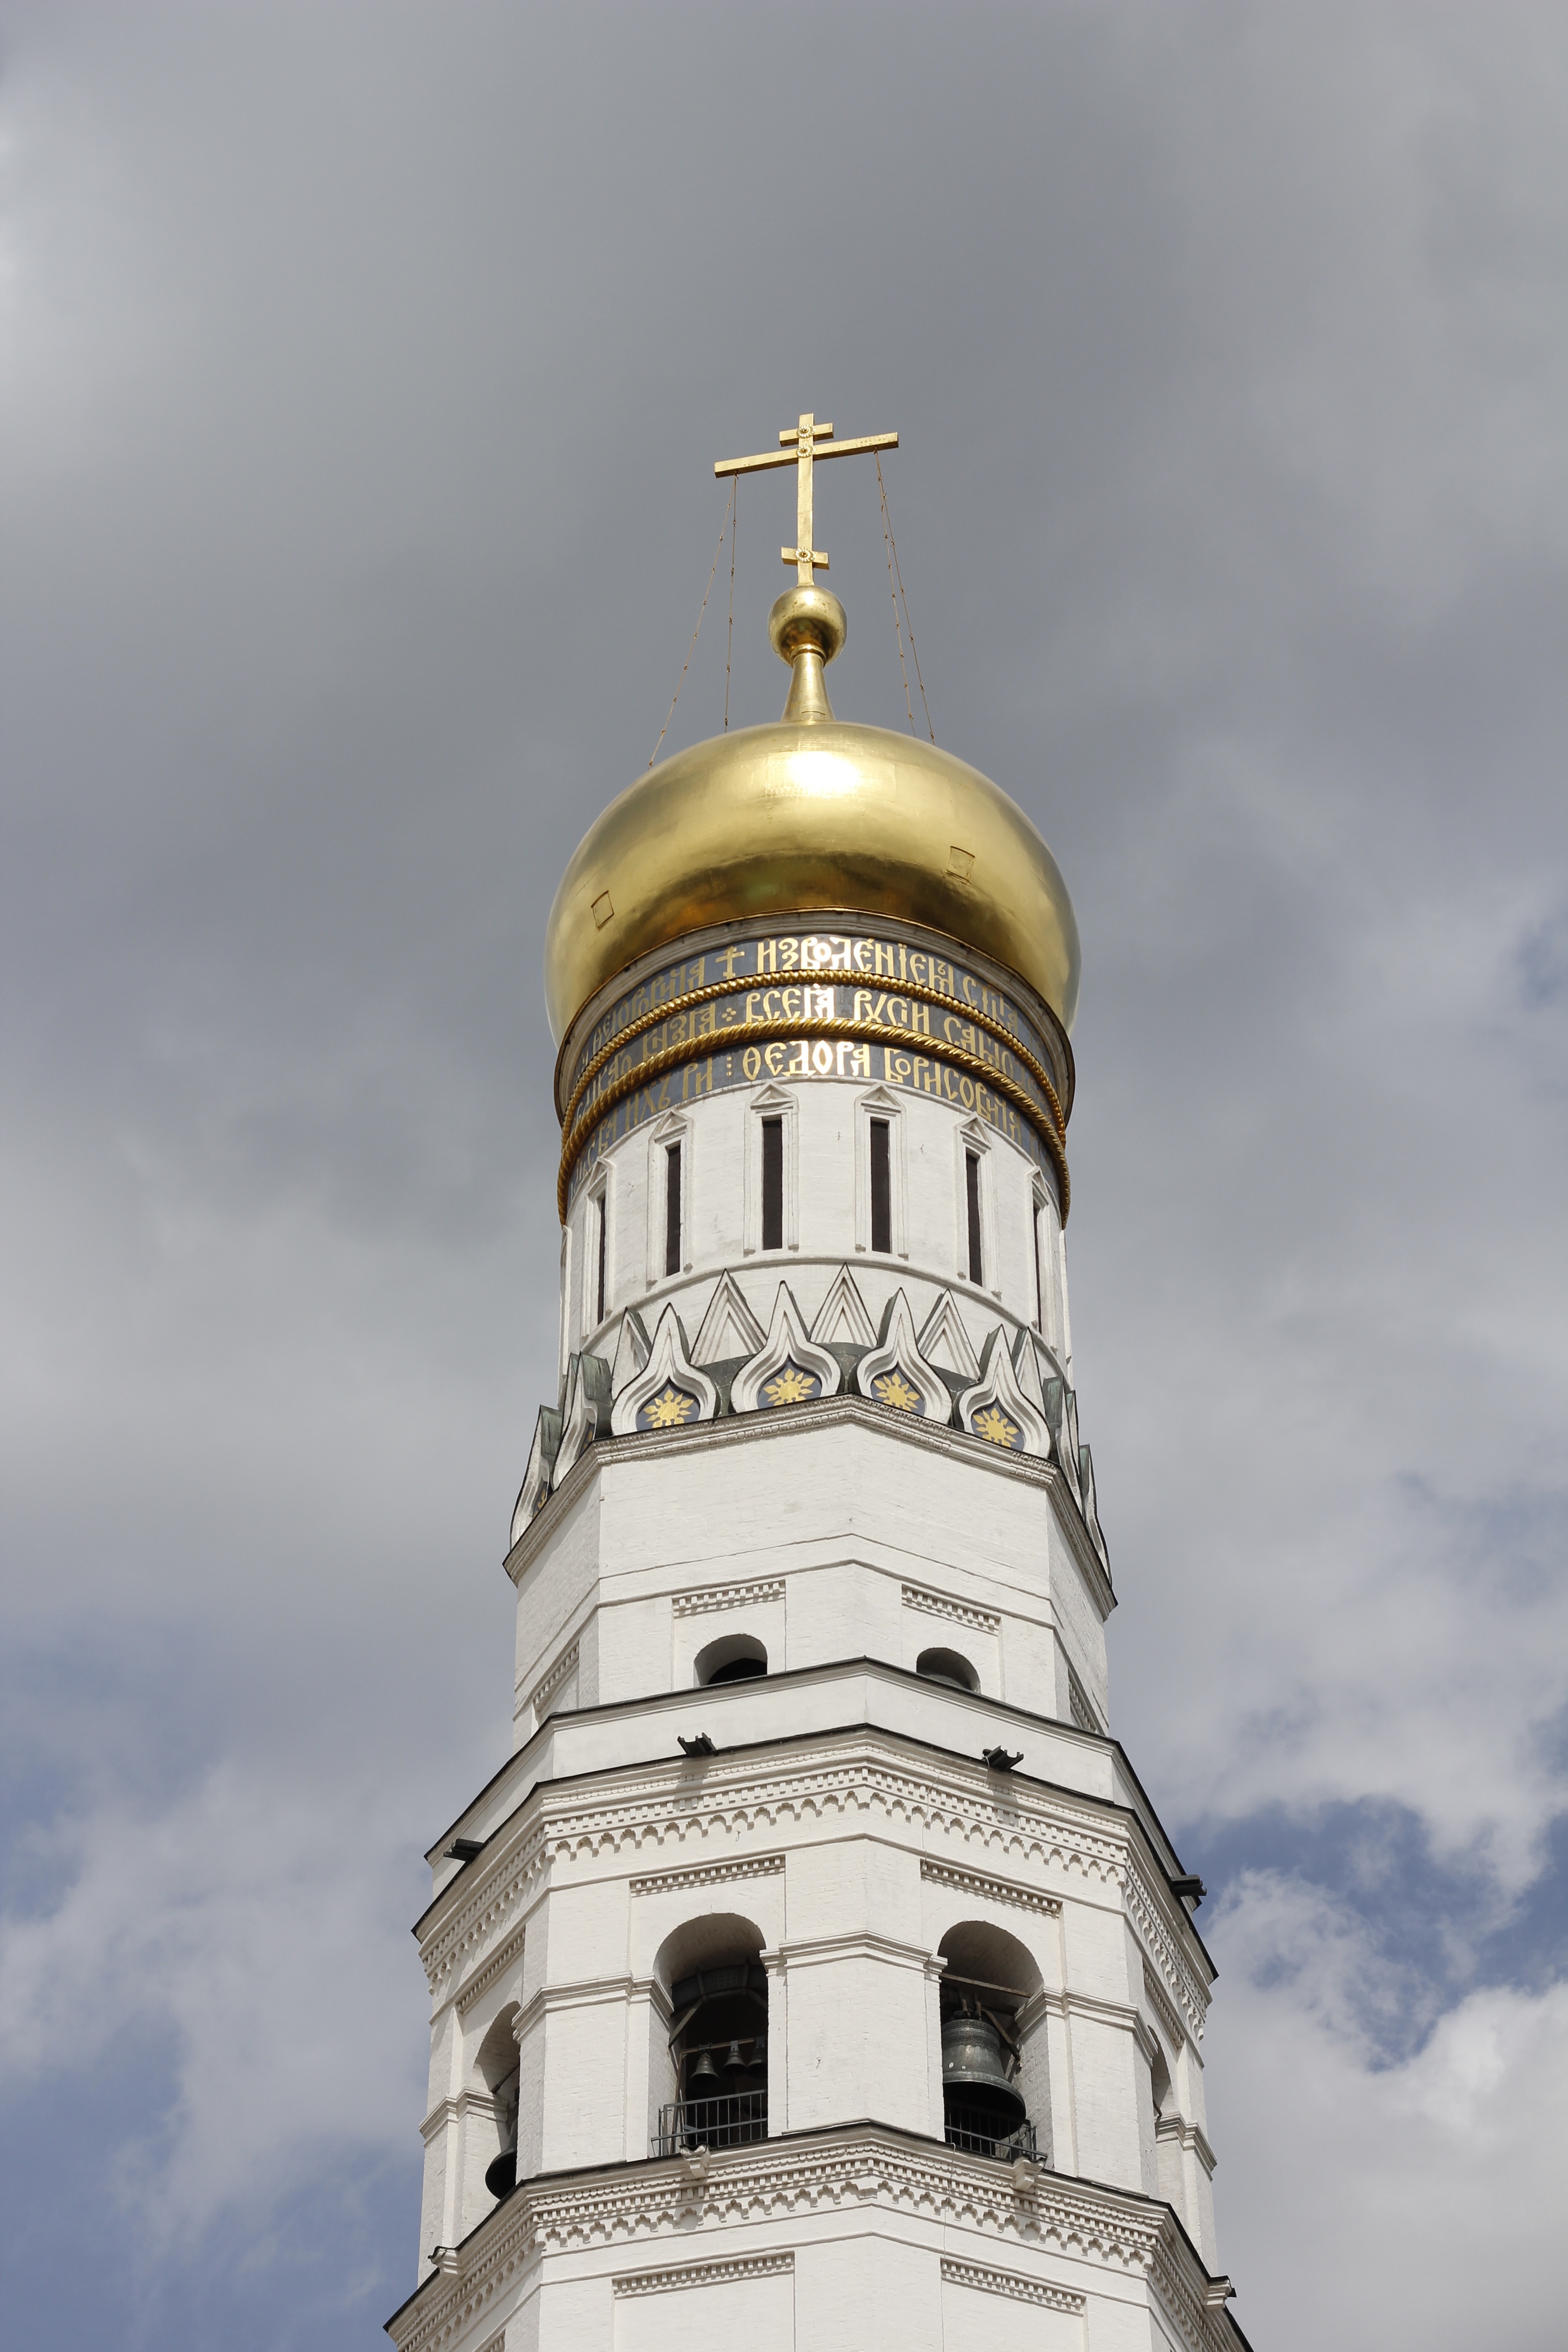
architecture, building, golden, tower, landmark, church, place of worship, bell tower, ornament, steeple, monastery, christianity, moscow, orthodox, dome, russia, historically, gilded, believe, kremlin, historic preservation, russian orthodox church